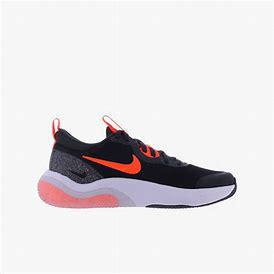
Brand: Nike
Model: Explor Next Nature